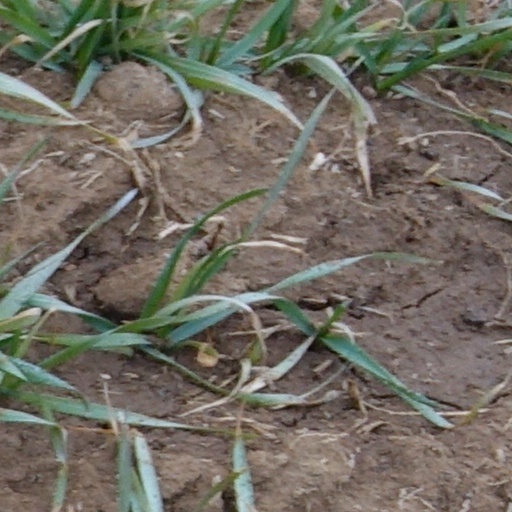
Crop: wheat